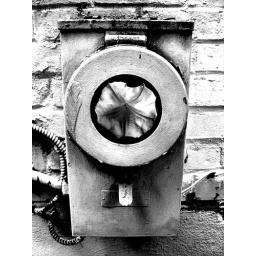
Composition of electric meter and flower outside Francesca's house in DC.